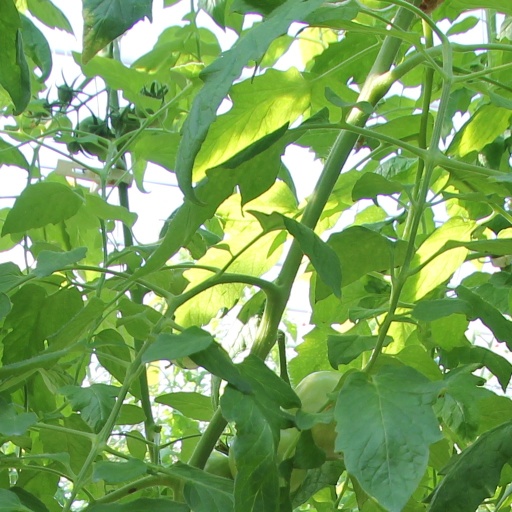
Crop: tomato